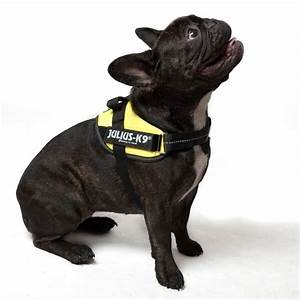
Label: cane